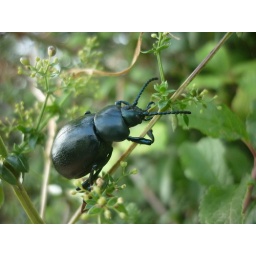
I spotted this amazing shiny beetle while walking through a patch of woodland near Old Harry Rocks in Dorset